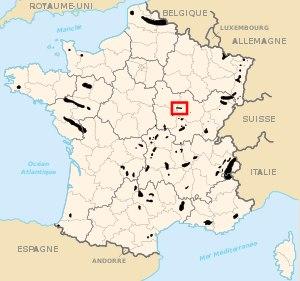
Les houillères de Sincey sont des mines d'anthracite exploitées entre 1835 et 1908 à Sincey-lès-Rouvray et dans des communes voisines de l'Ouest de la Côte-d'Or.